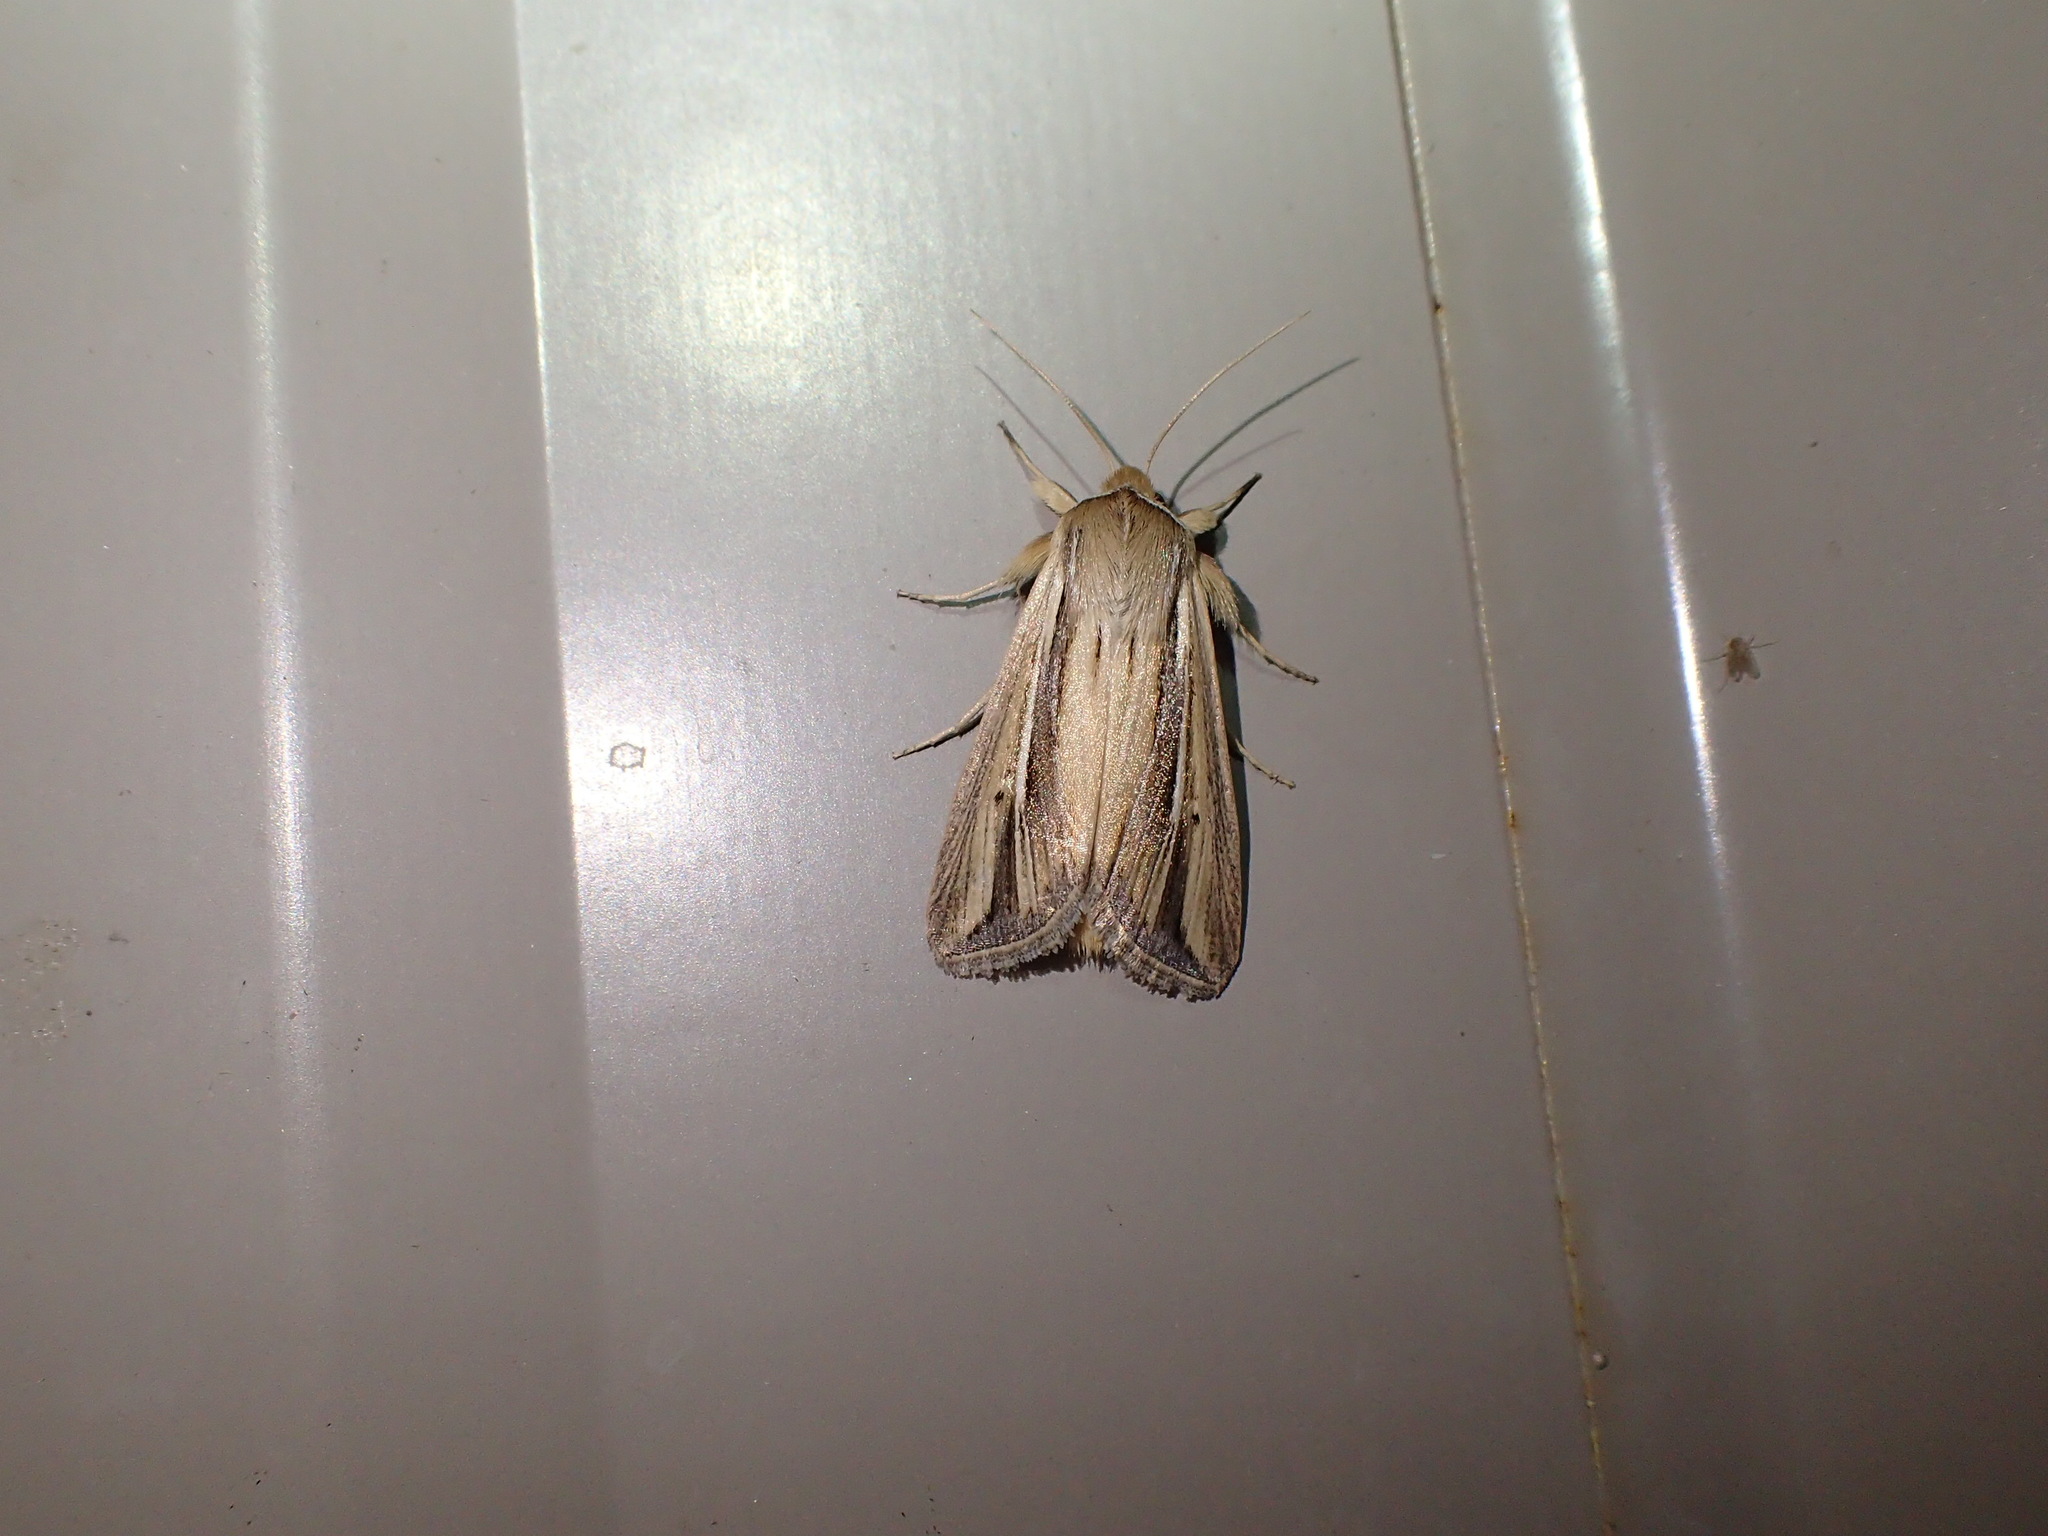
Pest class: wheathead_armyworm_Dargida_diffusa